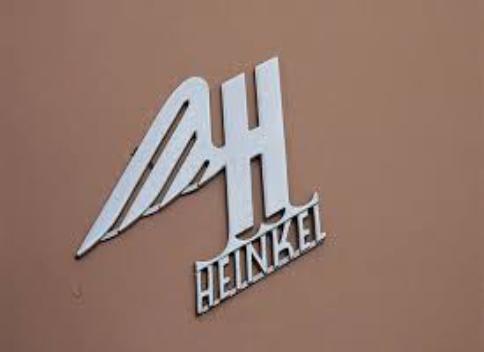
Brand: Heinkel
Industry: Transportation